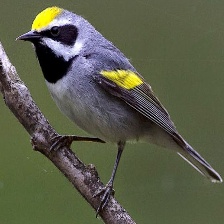
Species: GOLD WING WARBLER
Scientific name: VERMIVORA CHRYSOPTERA